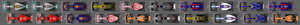
Le Grand Prix automobile de Belgique 2017, disputé le 27 août 2017 sur le circuit de Spa-Francorchamps, est la 968ᵉ épreuve du championnat du monde de Formule 1 courue depuis 1950. Il s'agit de la soixante-douzième édition du Grand Prix de Belgique, la soixante-deuxième comptant pour le championnat du monde de Formule 1, et de la douzième manche du championnat 2017.